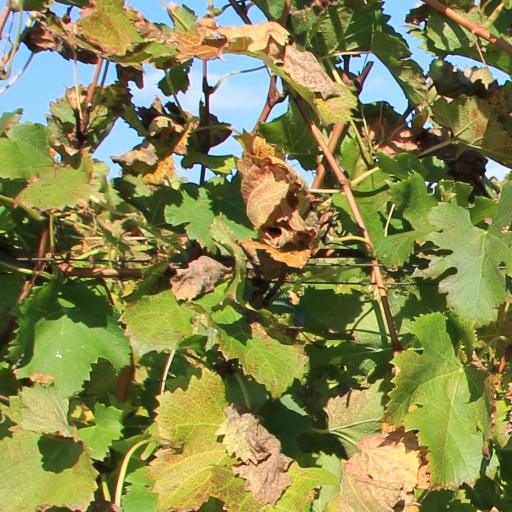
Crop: grape